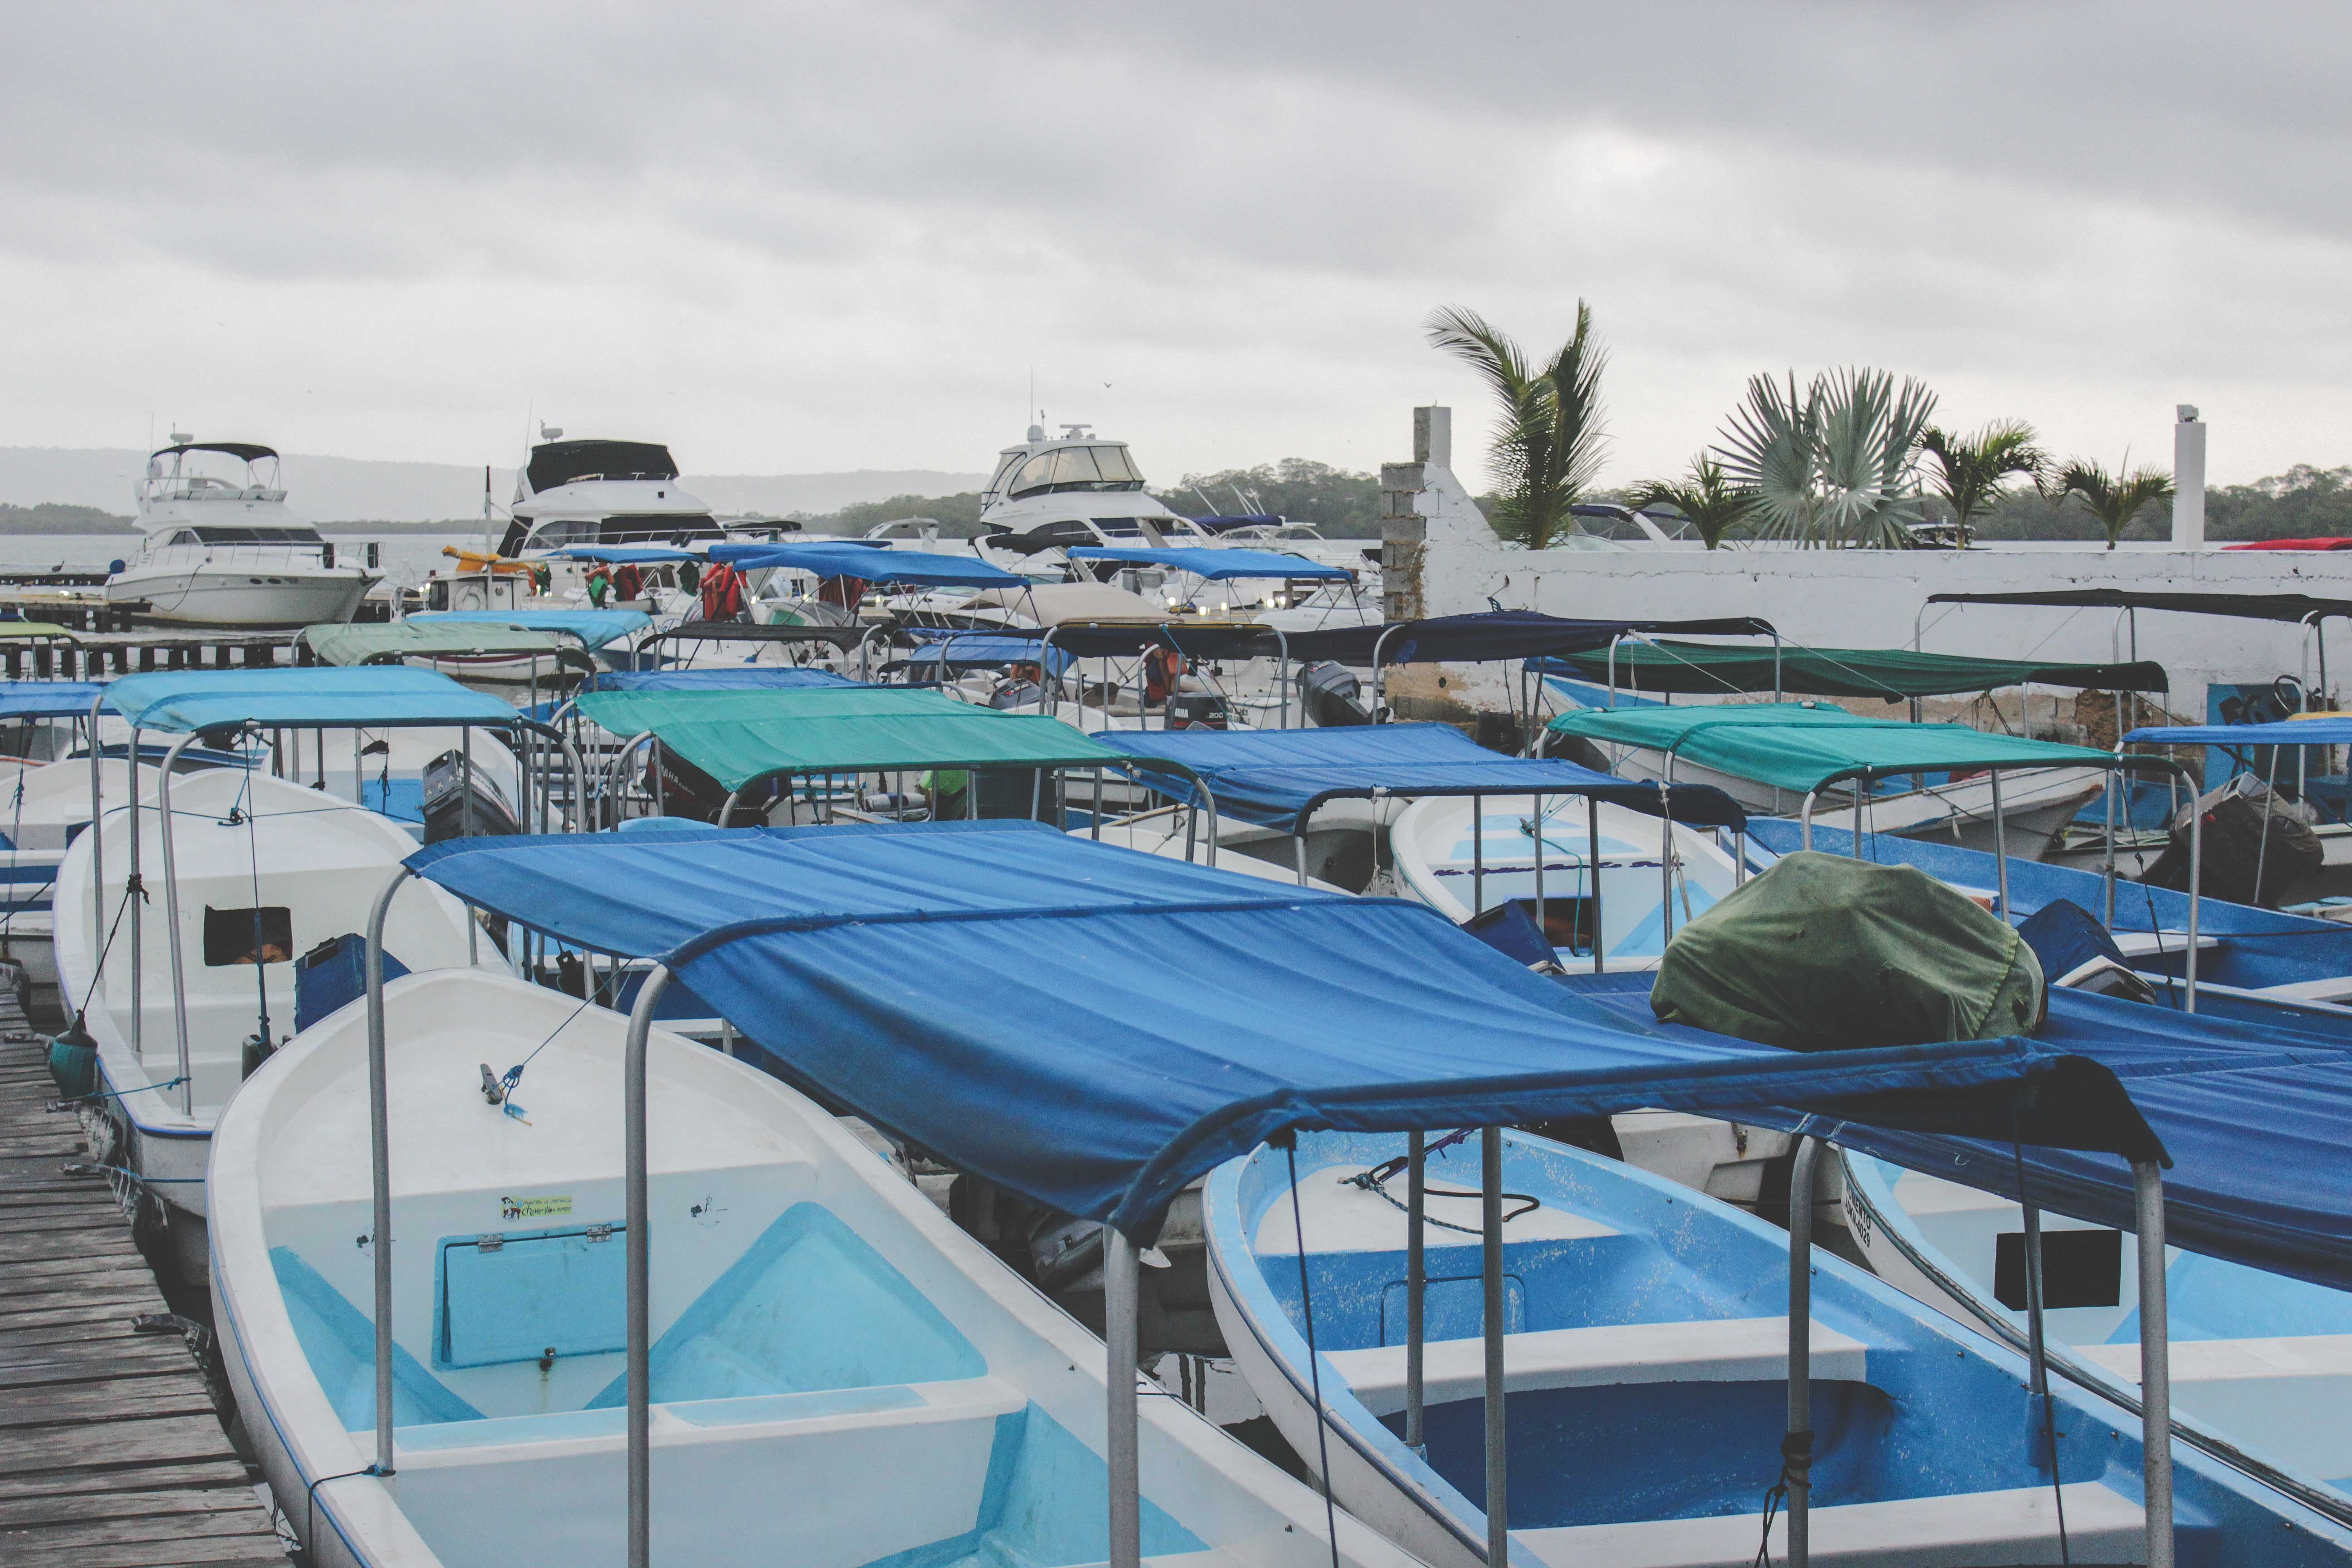
sea, dock, boat, ship, vehicle, yacht, marina, port, resort, watercraft, ecosystem, passenger ship